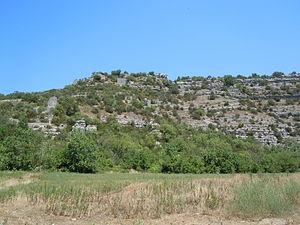
Cornilhon ou Cornillon - Village abandonné dans les Gorges du Chassezac - Les Assions - Ardèche- France
La Basse-vallée du Chassezac est la section de la rivière Chassezac commençant avec les deuxièmes gorges sur la commune des Vans, jusqu'à sa confluence avec l'Ardèche. Cette section du Chassezac, longue de 15 kilomètres, traverse d'amont en aval les communes des Vans, Berrias-et-Casteljau, Chandolas, Beaulieu, Grospierres, Saint-Alban-Auriolles et Sampzon.